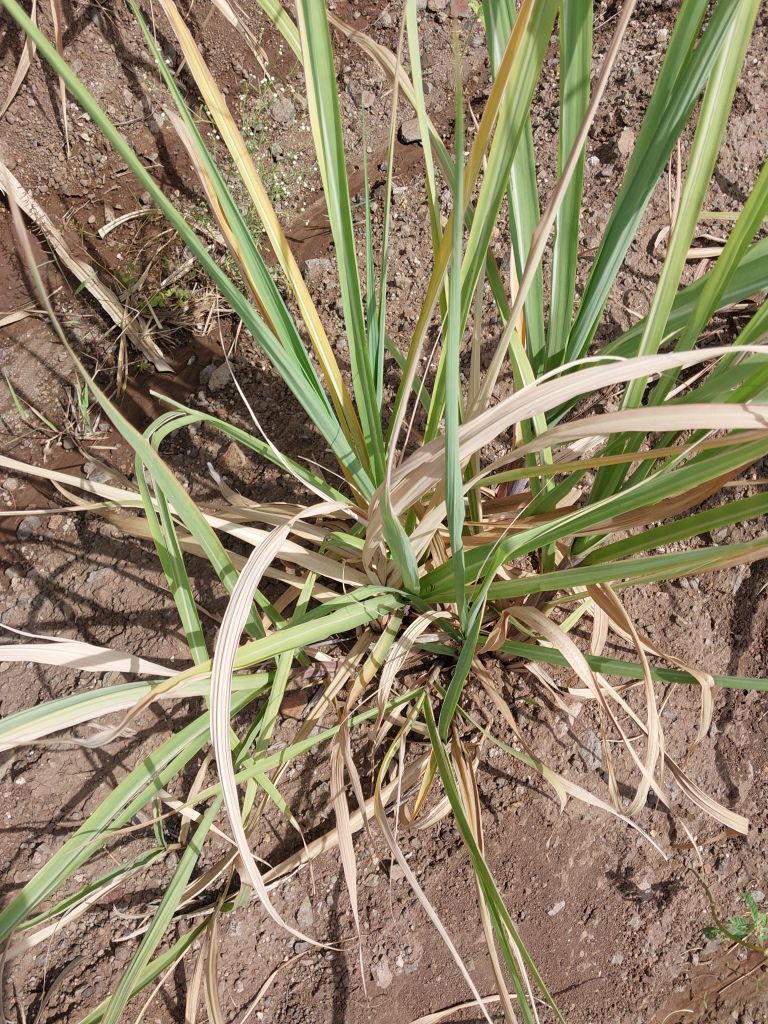
Label: Grassy shoot